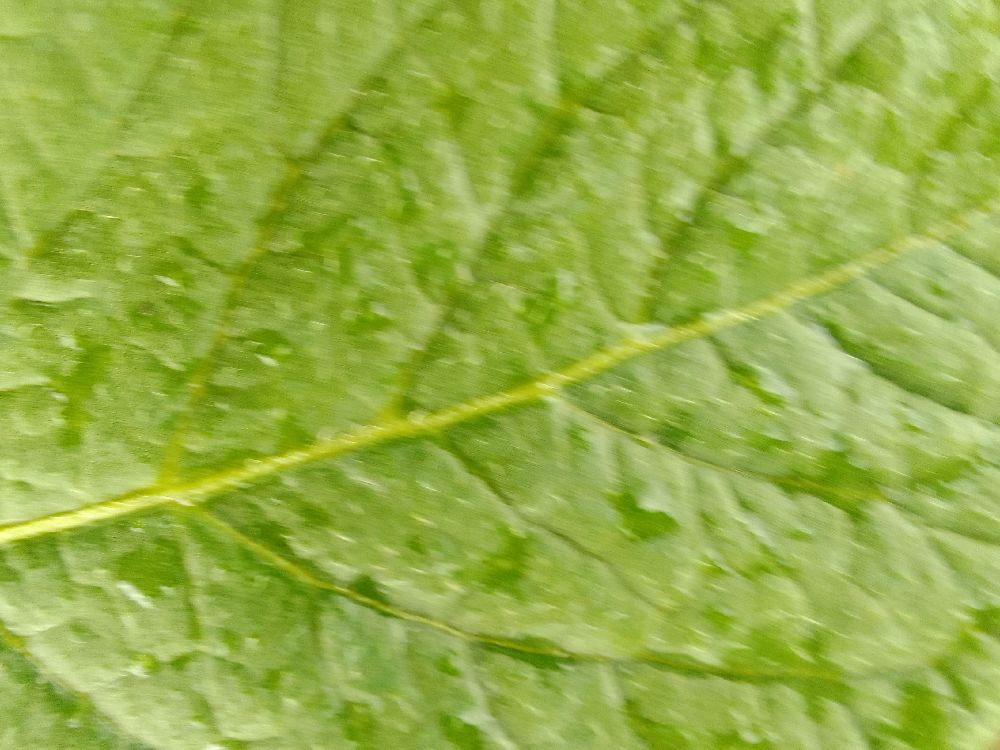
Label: Healthy